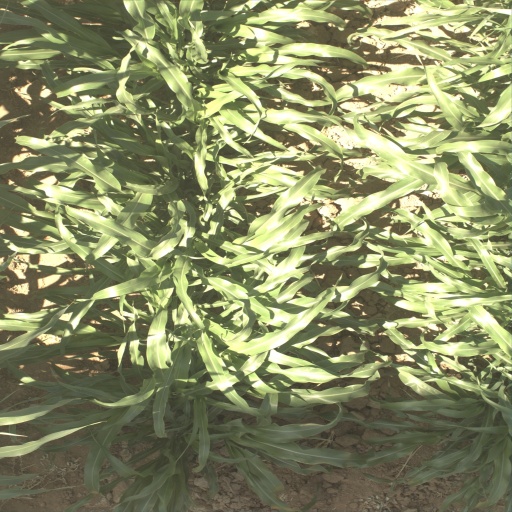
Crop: sorghum